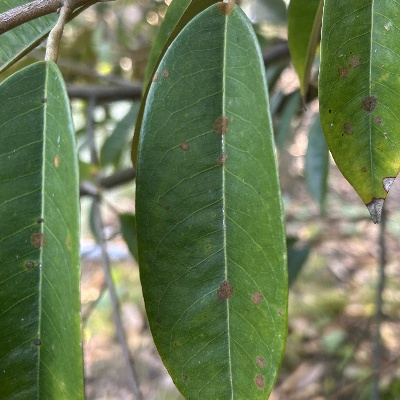
Label: Leaf_Algal